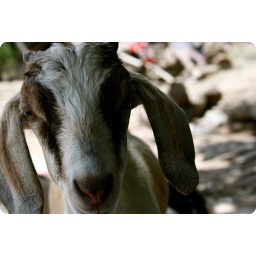
A cute goat in India